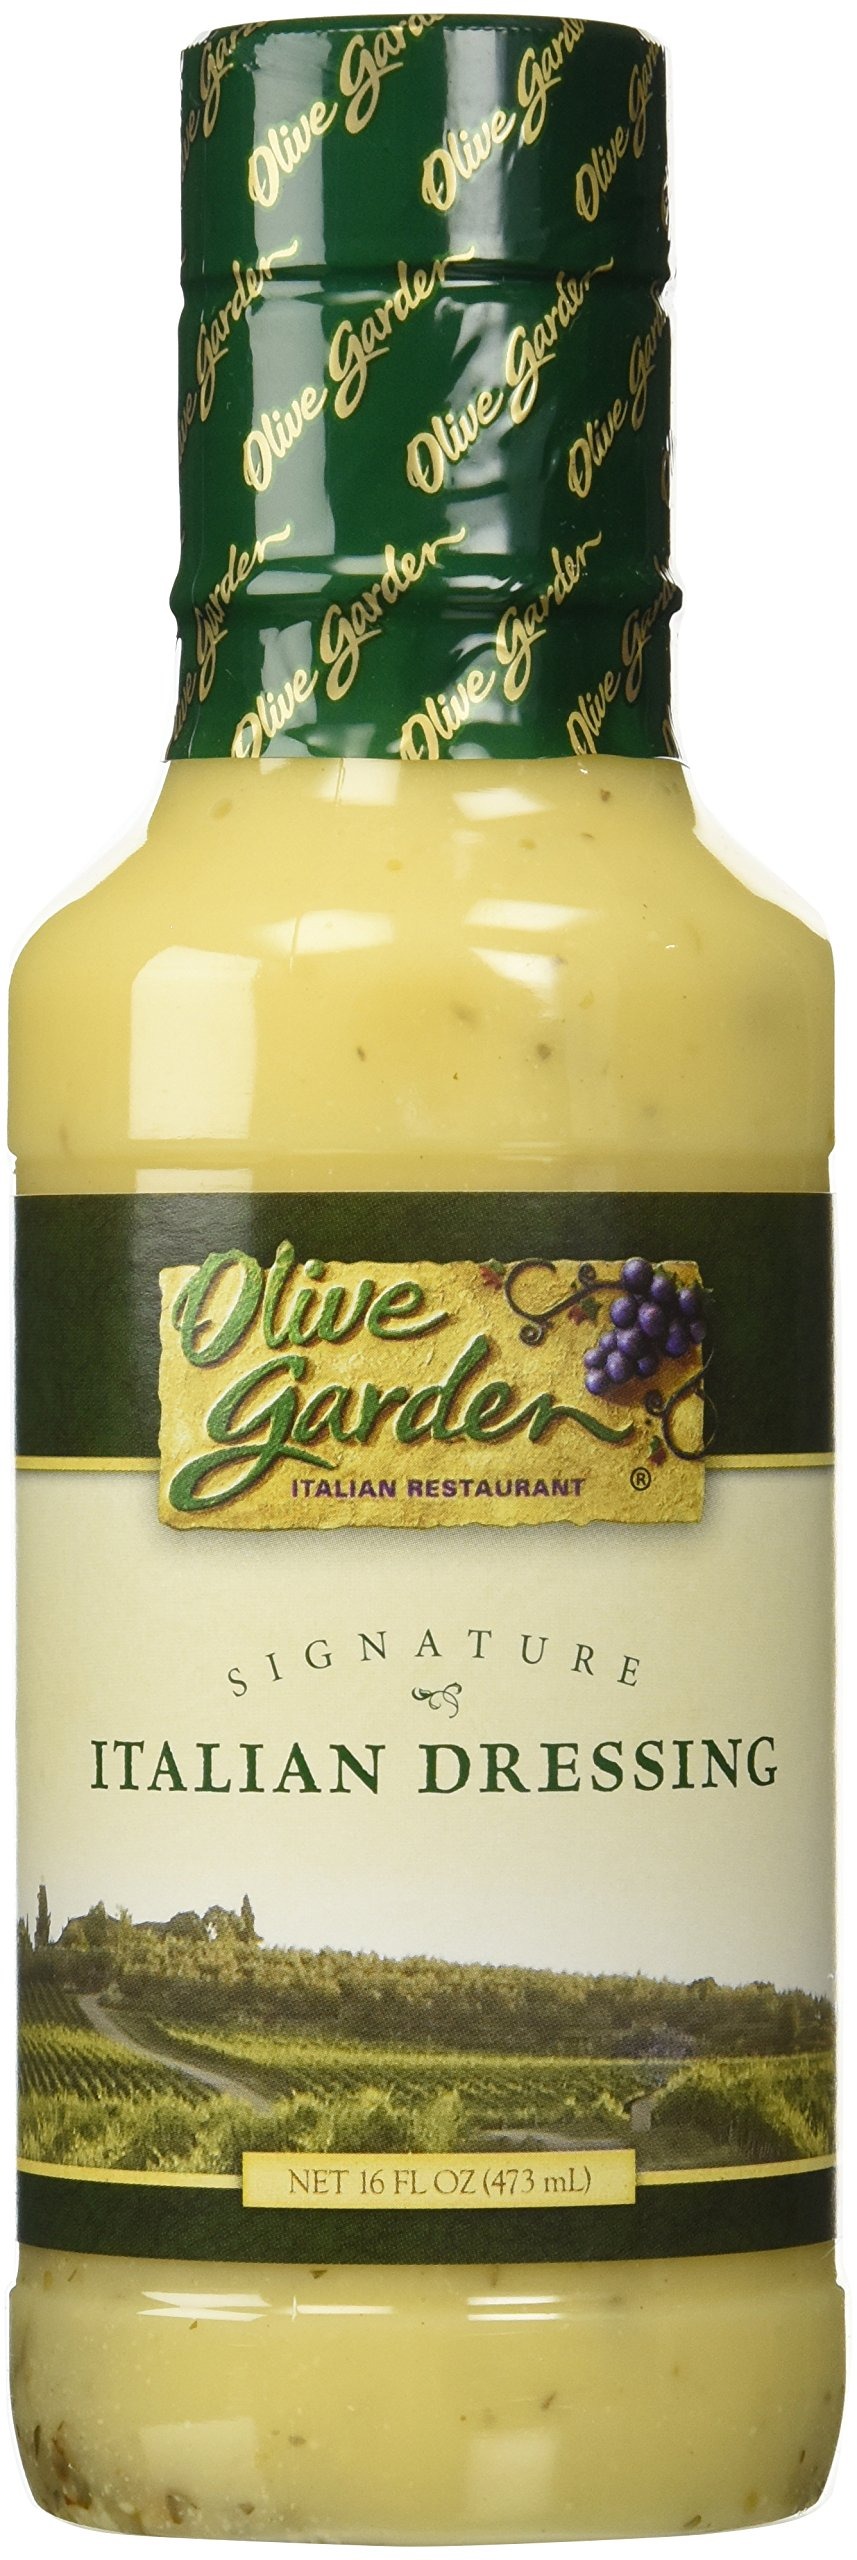
Item Name: Olive Garden, Signature Italian Dressing, 16oz Bottle (Pack of 4)
Bullet Point 1: Olive Garden
Bullet Point 2: Signature
Bullet Point 3: Italian Salad Dressing
Bullet Point 4: 16oz Bottle
Bullet Point 5: Pack of 4
Product Description: Olive Garden, Signature Italian Dressing, 16oz Bottle (Pack of 4)
Value: 64.0
Unit: Fl Oz

Price: 23.8